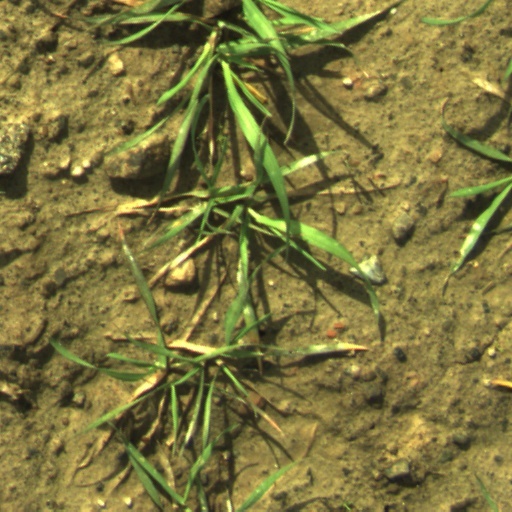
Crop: wheat